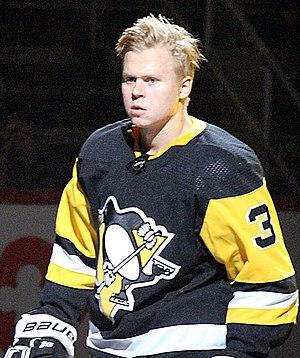
Olli Määttä est un joueur professionnel finlandais de hockey sur glace. Il évolue au poste de défenseur.